Wildlife of Antarctica

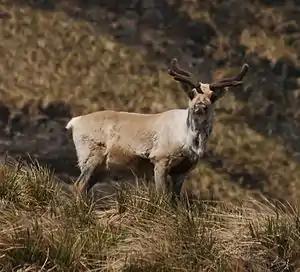
An individual with velvet-covered antlers from the southern herd of the introduced reindeer in South Georgia.

The bryophytes of Antarctica consist of 100 species of mosses, and about 25 species of liverworts. While not being as widespread as lichens, they remain ubiquitous wherever plants can grow, with "Ceratodon purpureus" being found as far south as 84°30' on Mount Kyffin. Unlike most bryophytes, a majority of Antarctic bryophytes do not enter a diploid sporophyte stage, instead they reproduce asexually or have sex organs on their gametophyte stage. Only 30% of bryophytes on the Peninsular and subantarctic islands have a sporophyte stage, and only 25% of those on the rest of the mainland produce sporophytes. The Mount Melbourne fumarole supports the only Antarctic population of "Campylopus pyriformis", which is otherwise found in Europe and South Africa.